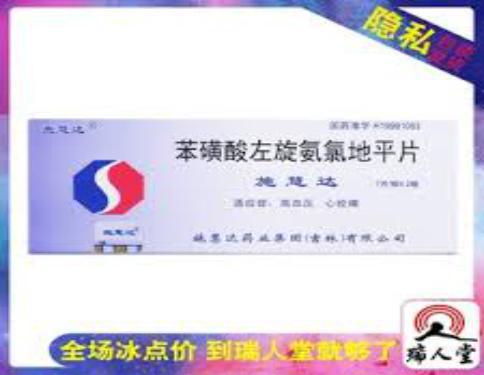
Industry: Medical